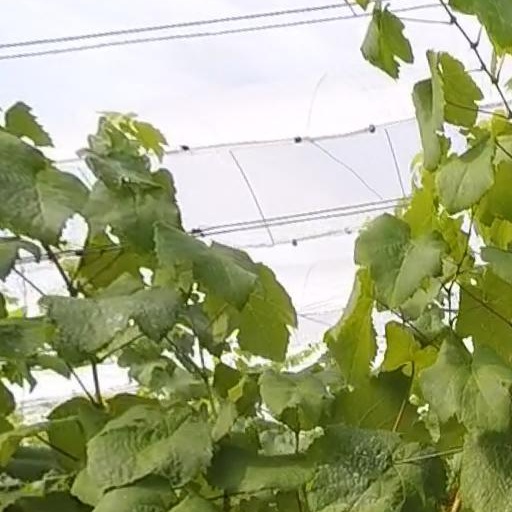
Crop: grape